Woolwich, Ontario

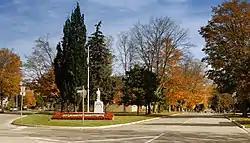
Street scene in Elmira

St. Jacobs is also the headquarters of Home Hardware, a national chain of over 1000 independent hardware retail stores located across Canada that was founded in the village in 1963. The first store opened in St. Jacobs in 1964. It remains in use by the chain as the furniture outlet but a new store was built across the street, opening in November 2014.